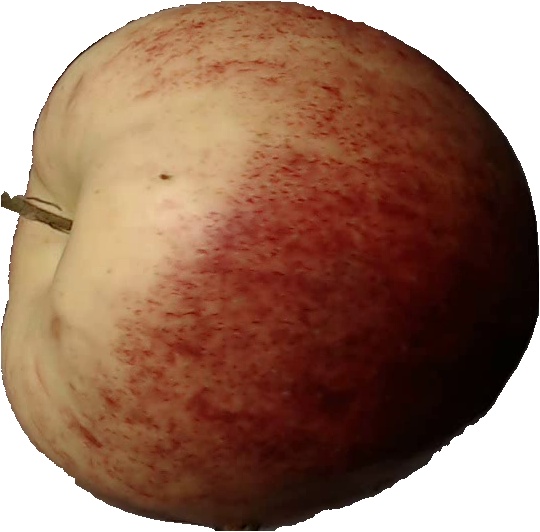
Label: apple_red_3